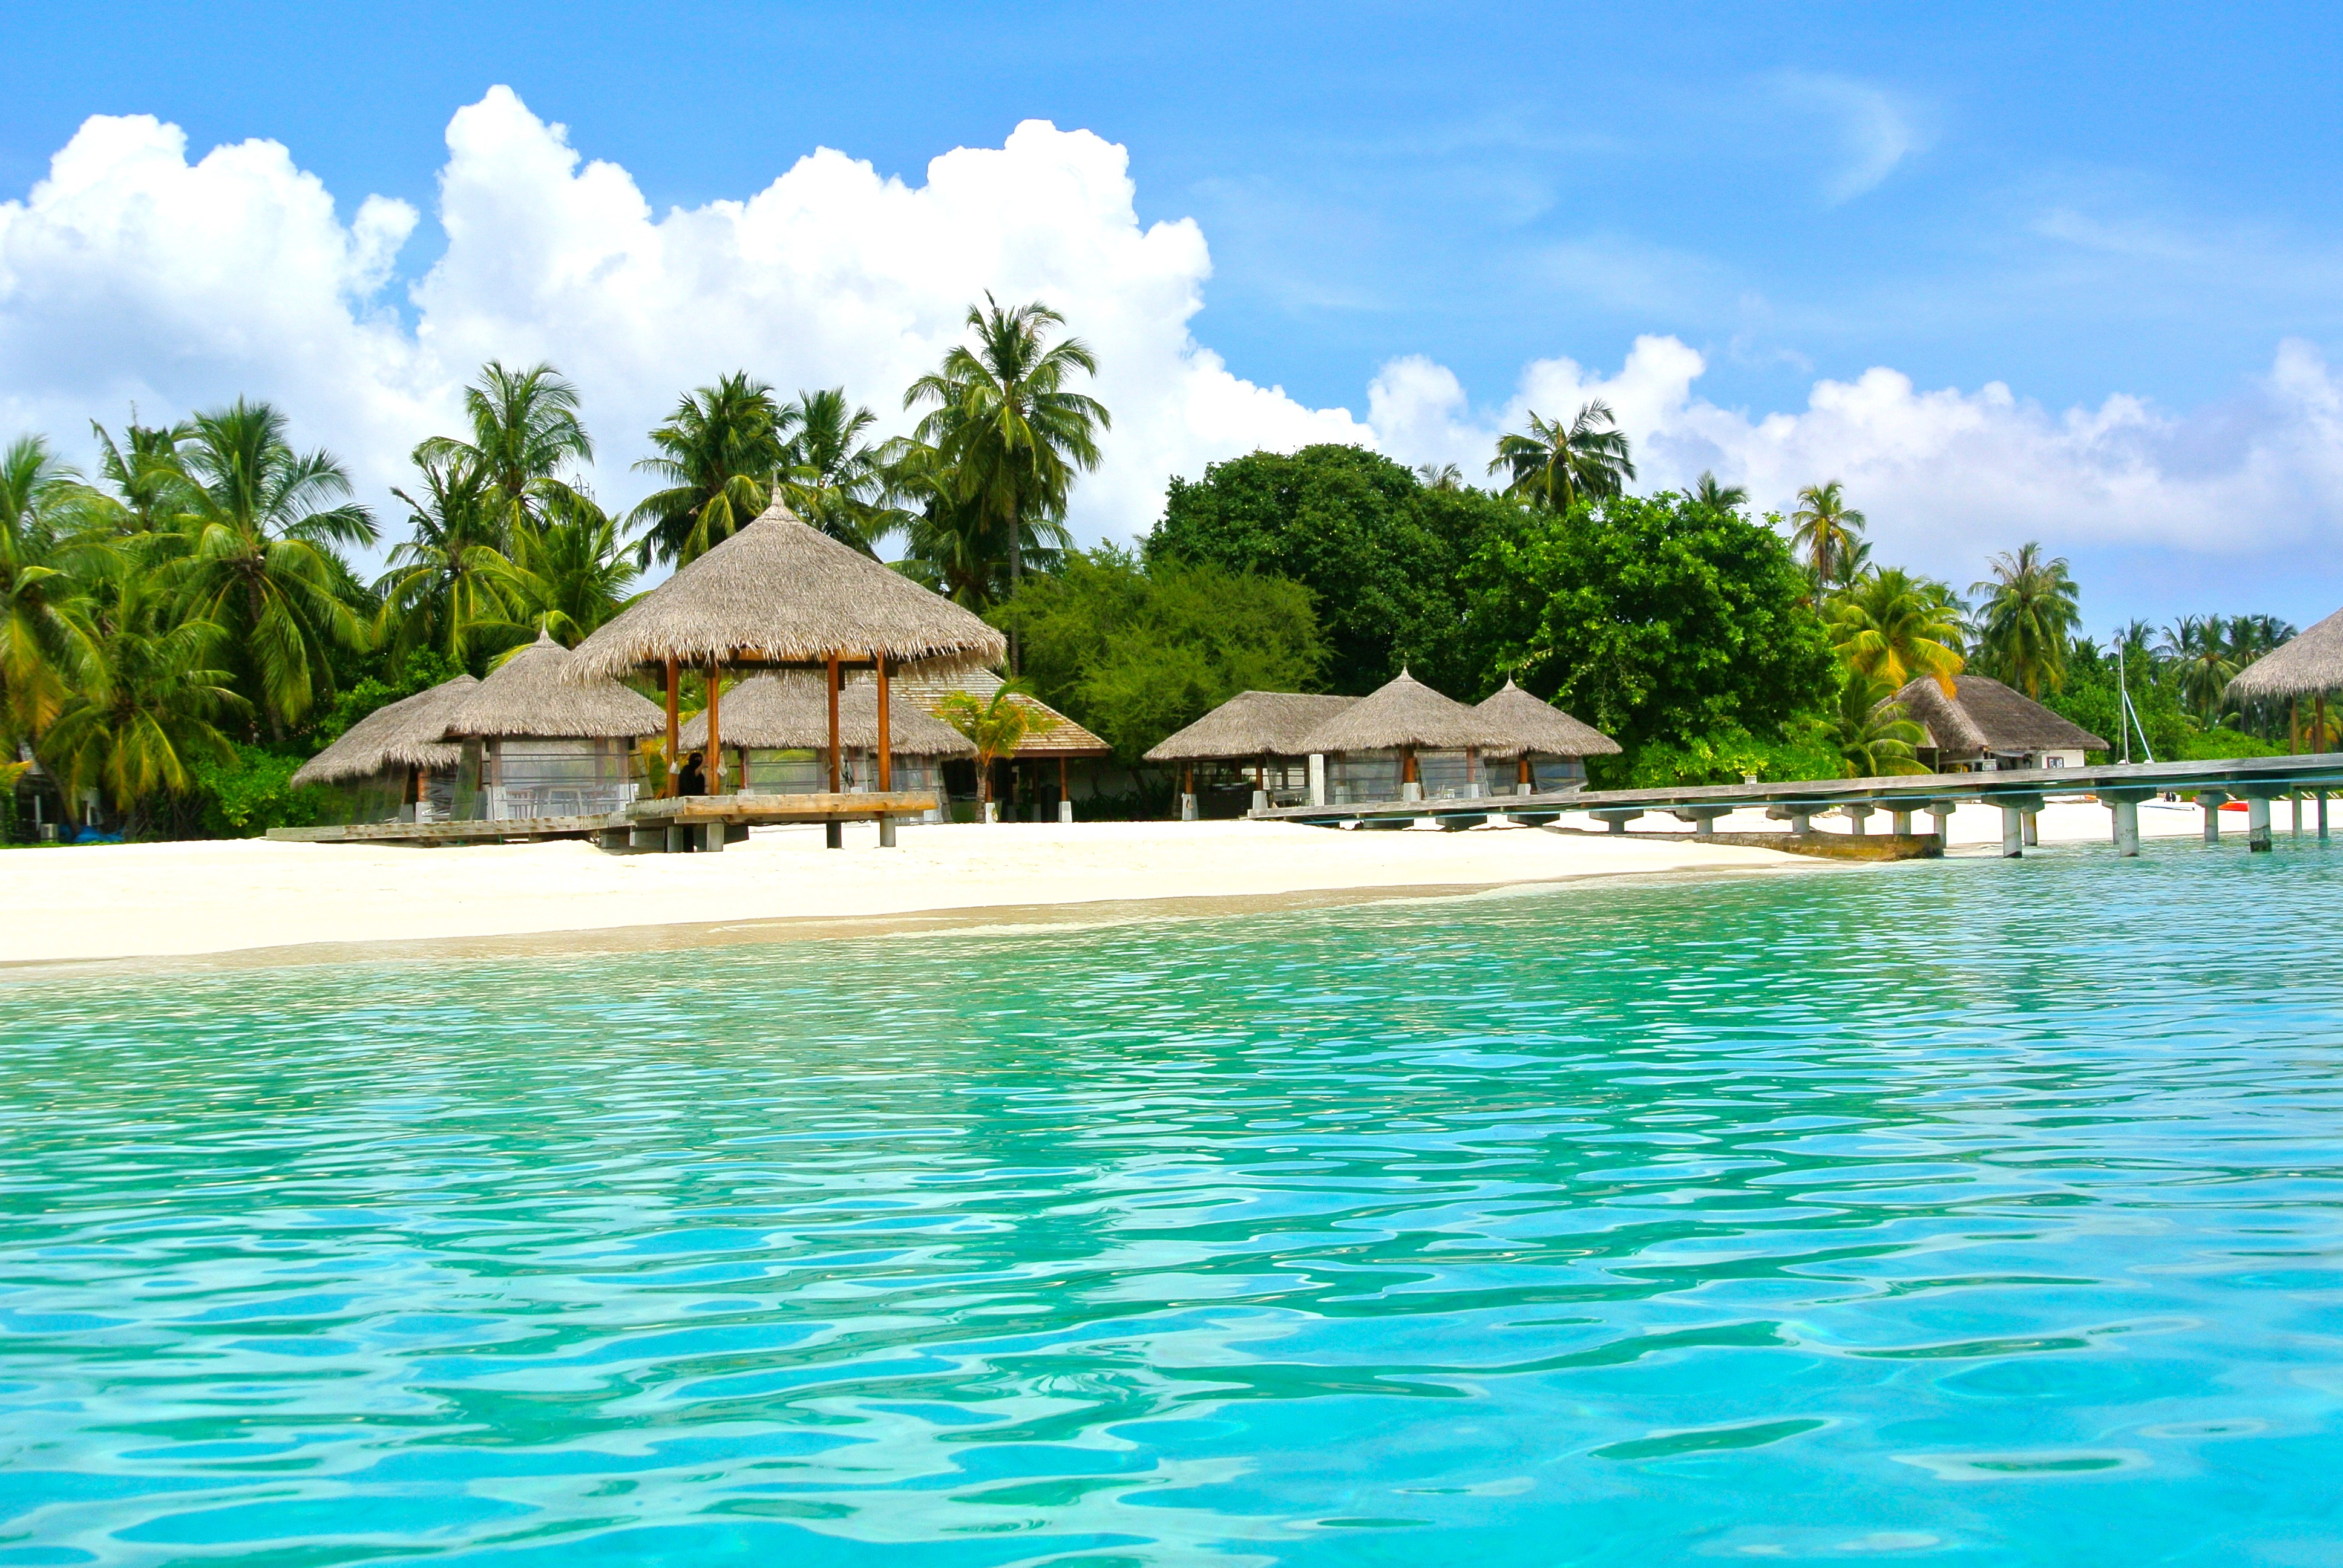
beach, sea, water, sand, ocean, cloud, sky, summer, vacation, travel, swimming pool, holiday, lagoon, bay, island, leisure, resort, estate, caribbean, maldives, coconut tree, geographical feature, resort town